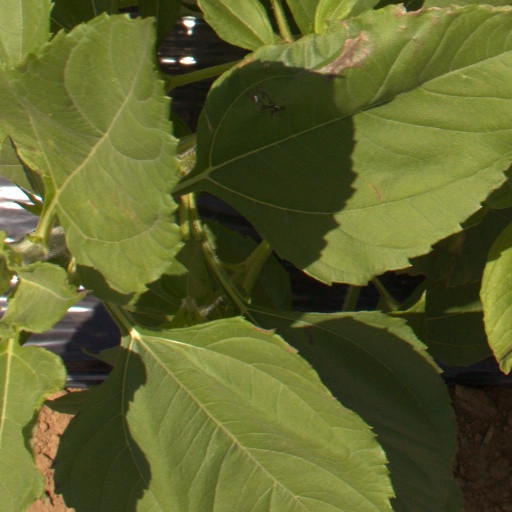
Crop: Jerusalem artichoke